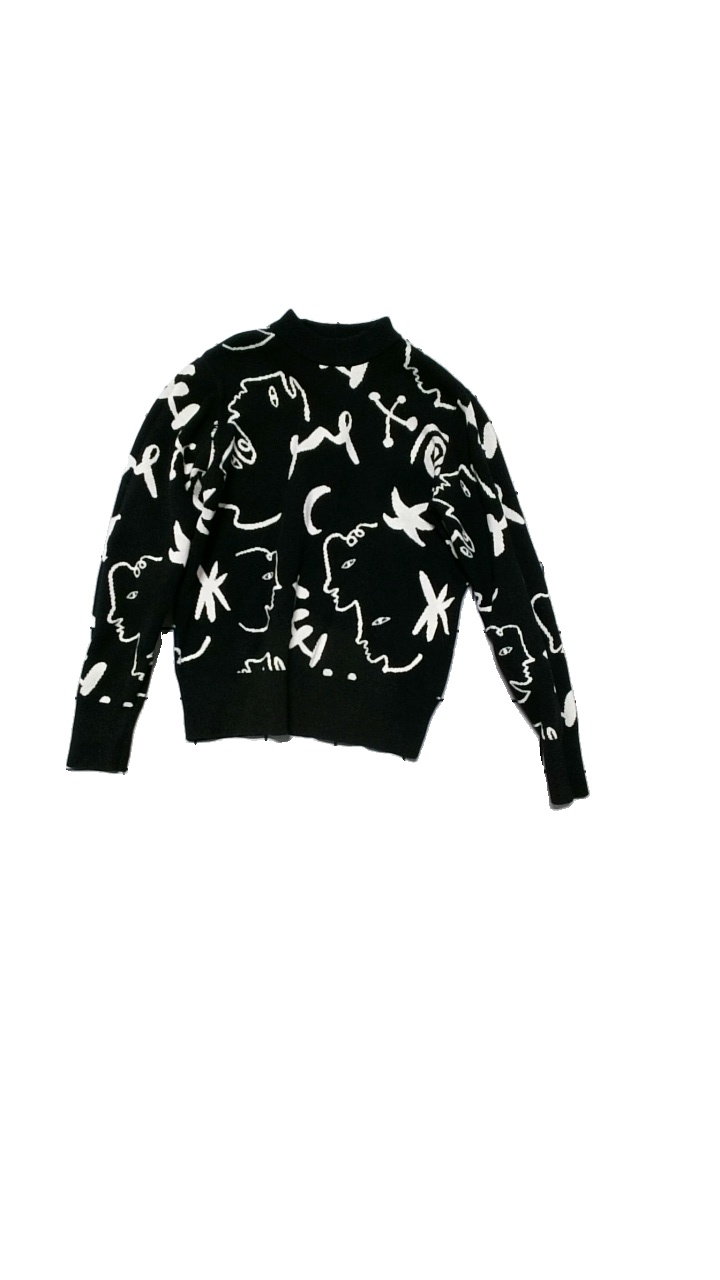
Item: Sweater (Ladies)
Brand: Monki
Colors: White, Black
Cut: Turtle neck
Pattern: Other
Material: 100% cotton
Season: Winter
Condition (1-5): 3
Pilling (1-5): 4
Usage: Reuse
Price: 50-100